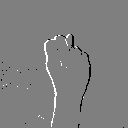
ASL letter: n